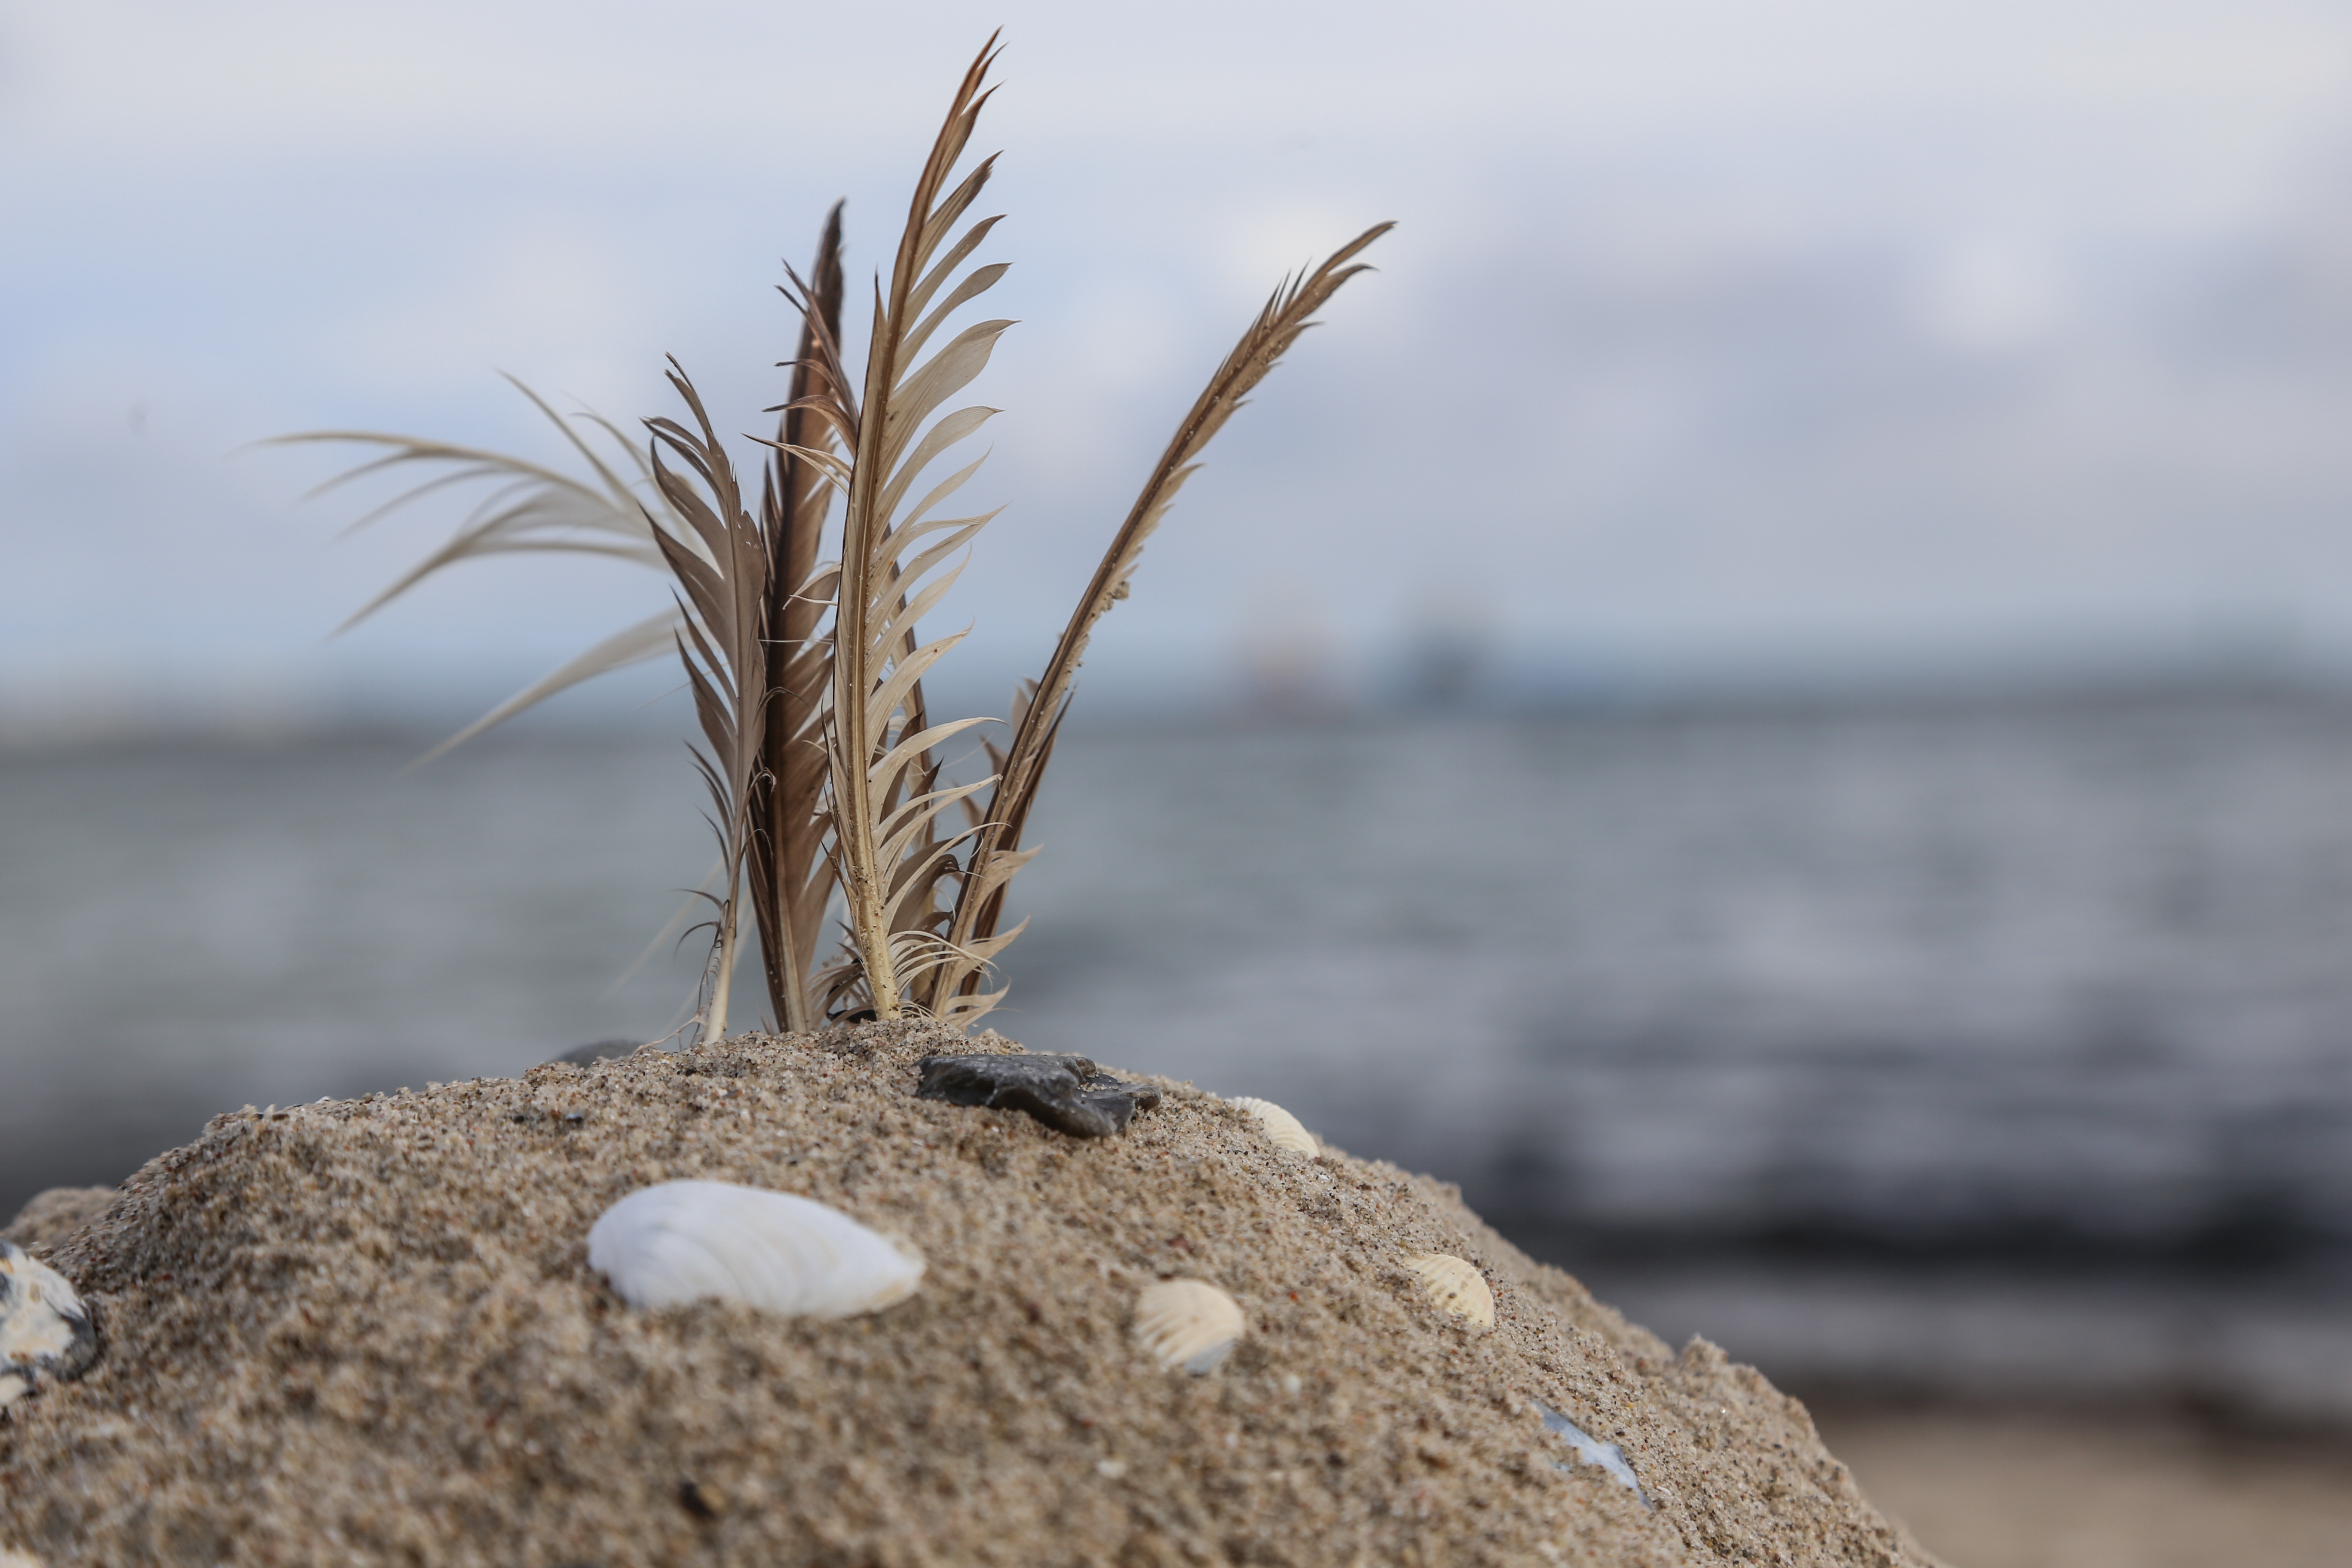
beach, sea, coast, water, nature, grass, sand, rock, shore, wind, summer, autumn, holiday, soil, child, feather, material, close up, mussels, sandburg, baltic sea, grass family